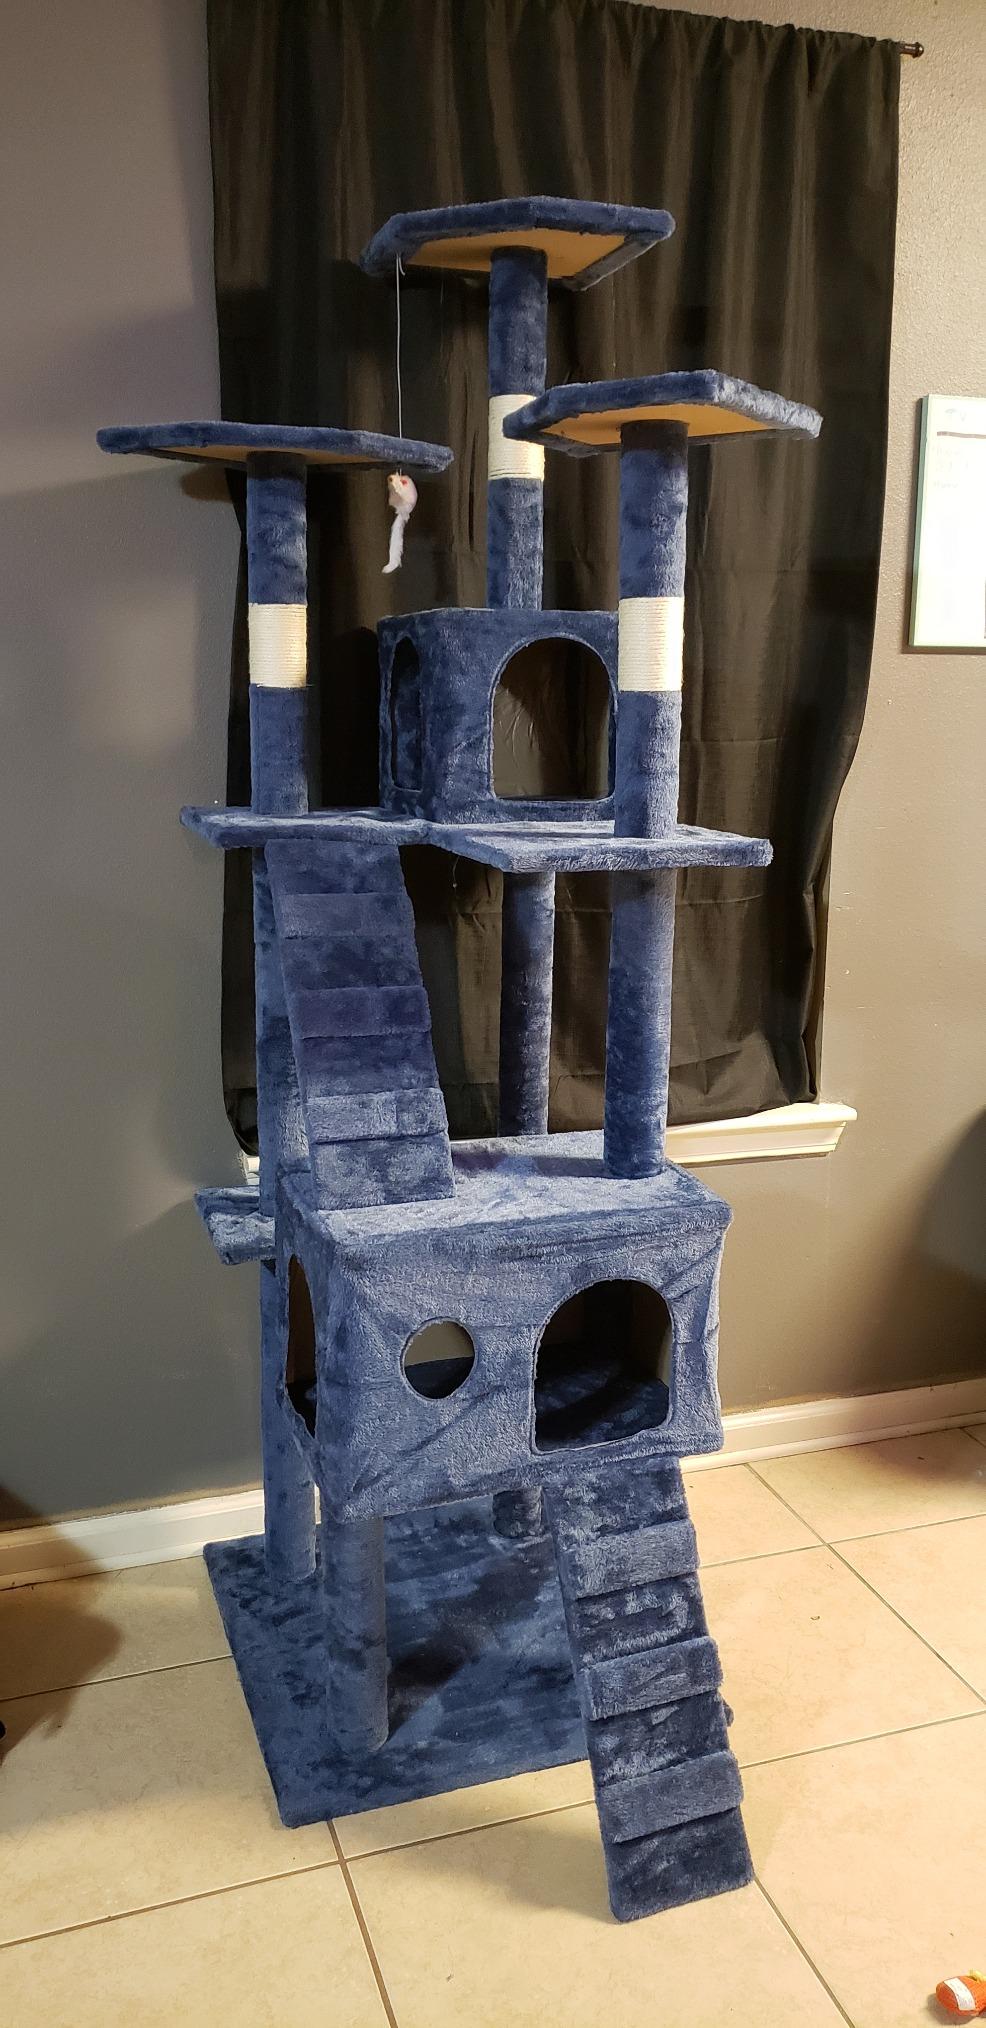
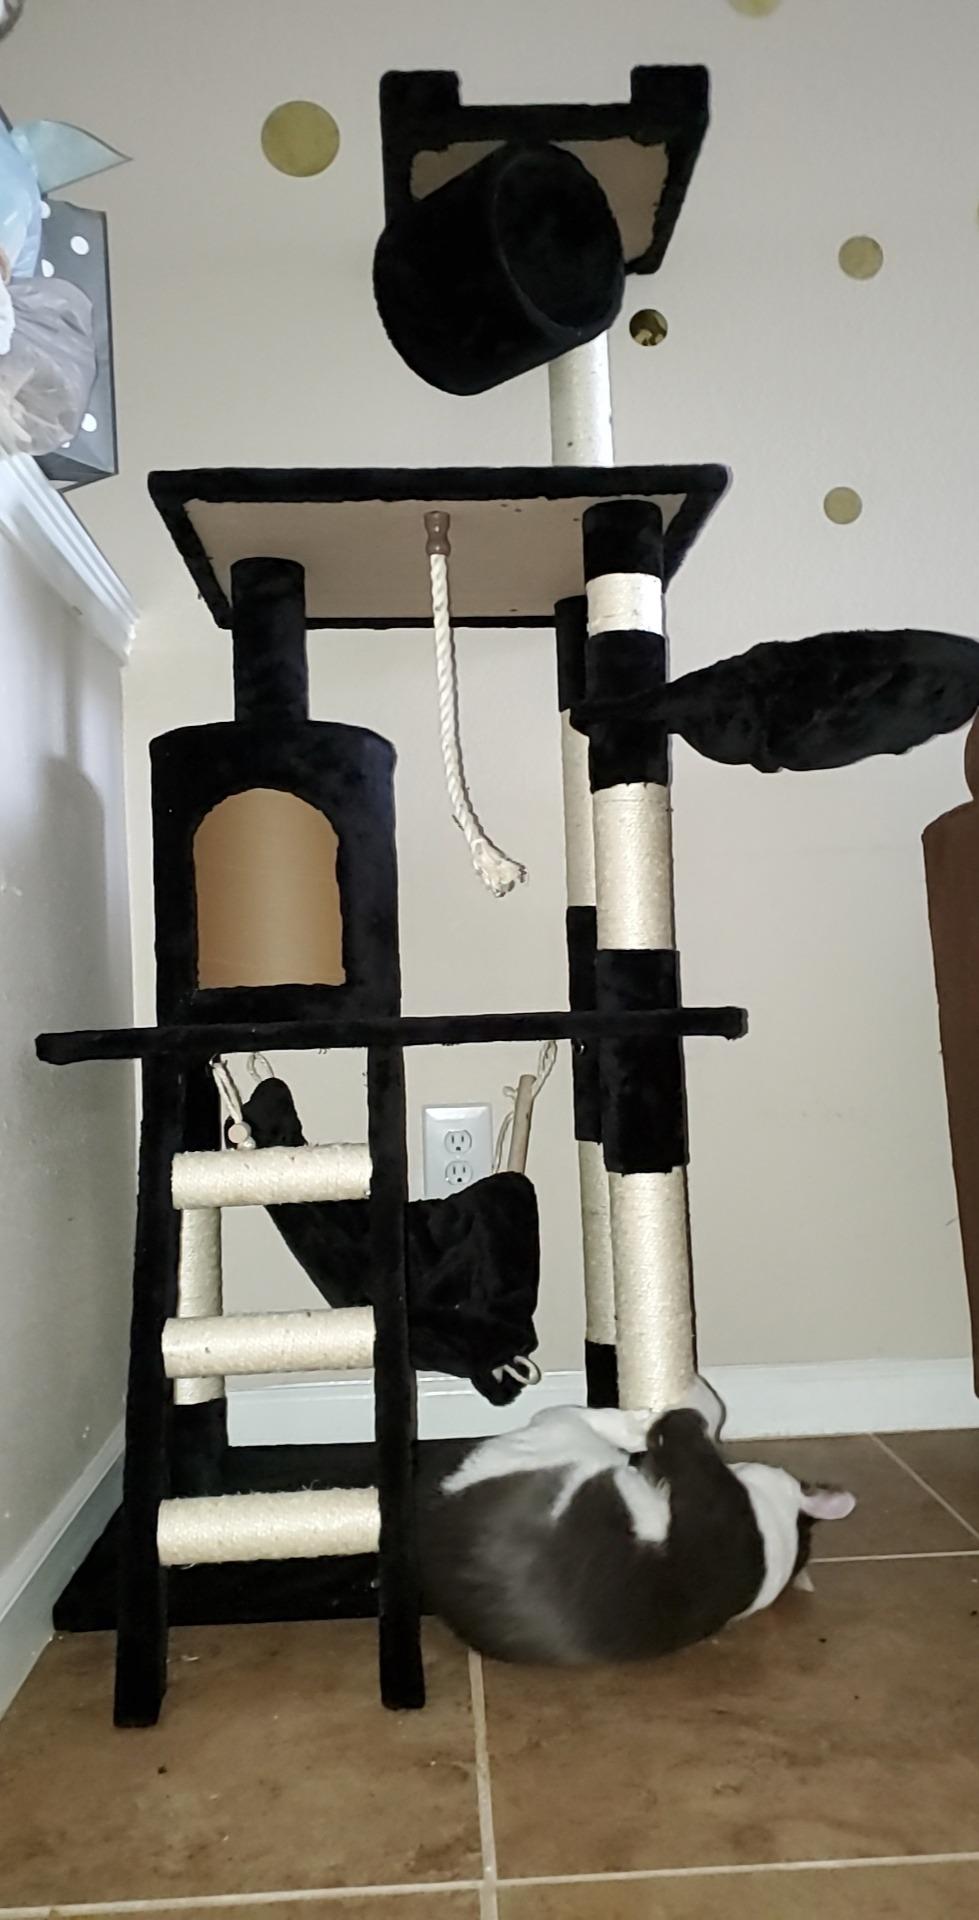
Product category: items_cat tree
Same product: no